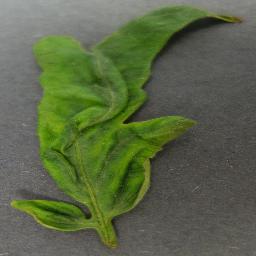
Label: Tomato___Tomato_Yellow_Leaf_Curl_Virus